William A. Cugno

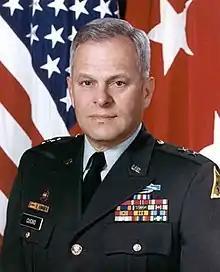
MG William A. Cugno (Official Photo)

Major General William Anthony Cugno was born April 4, 1948, in Waterbury, Connecticut. He was the son of Anthony and Marie Cugno of Harwich, Massachusetts. He graduated from Waterbury's Crosby High School in 1967. He earned a Bachelor of Arts degree in political science from Eastern Connecticut State University in Willimantic, Connecticut in 1984 and a master's degree in public administration from Shippensburg University, Shippensburg, Pennsylvania, in 1991.